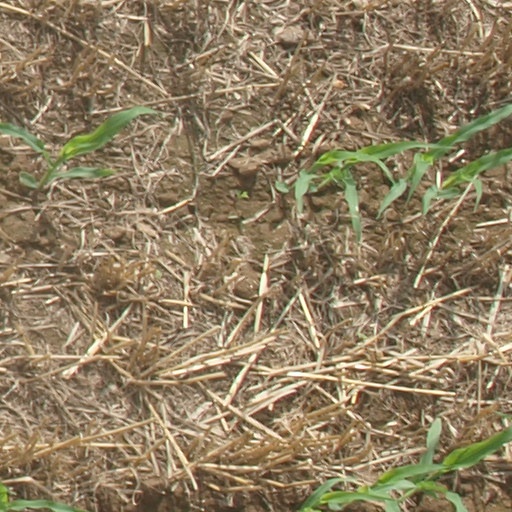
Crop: maize; corn